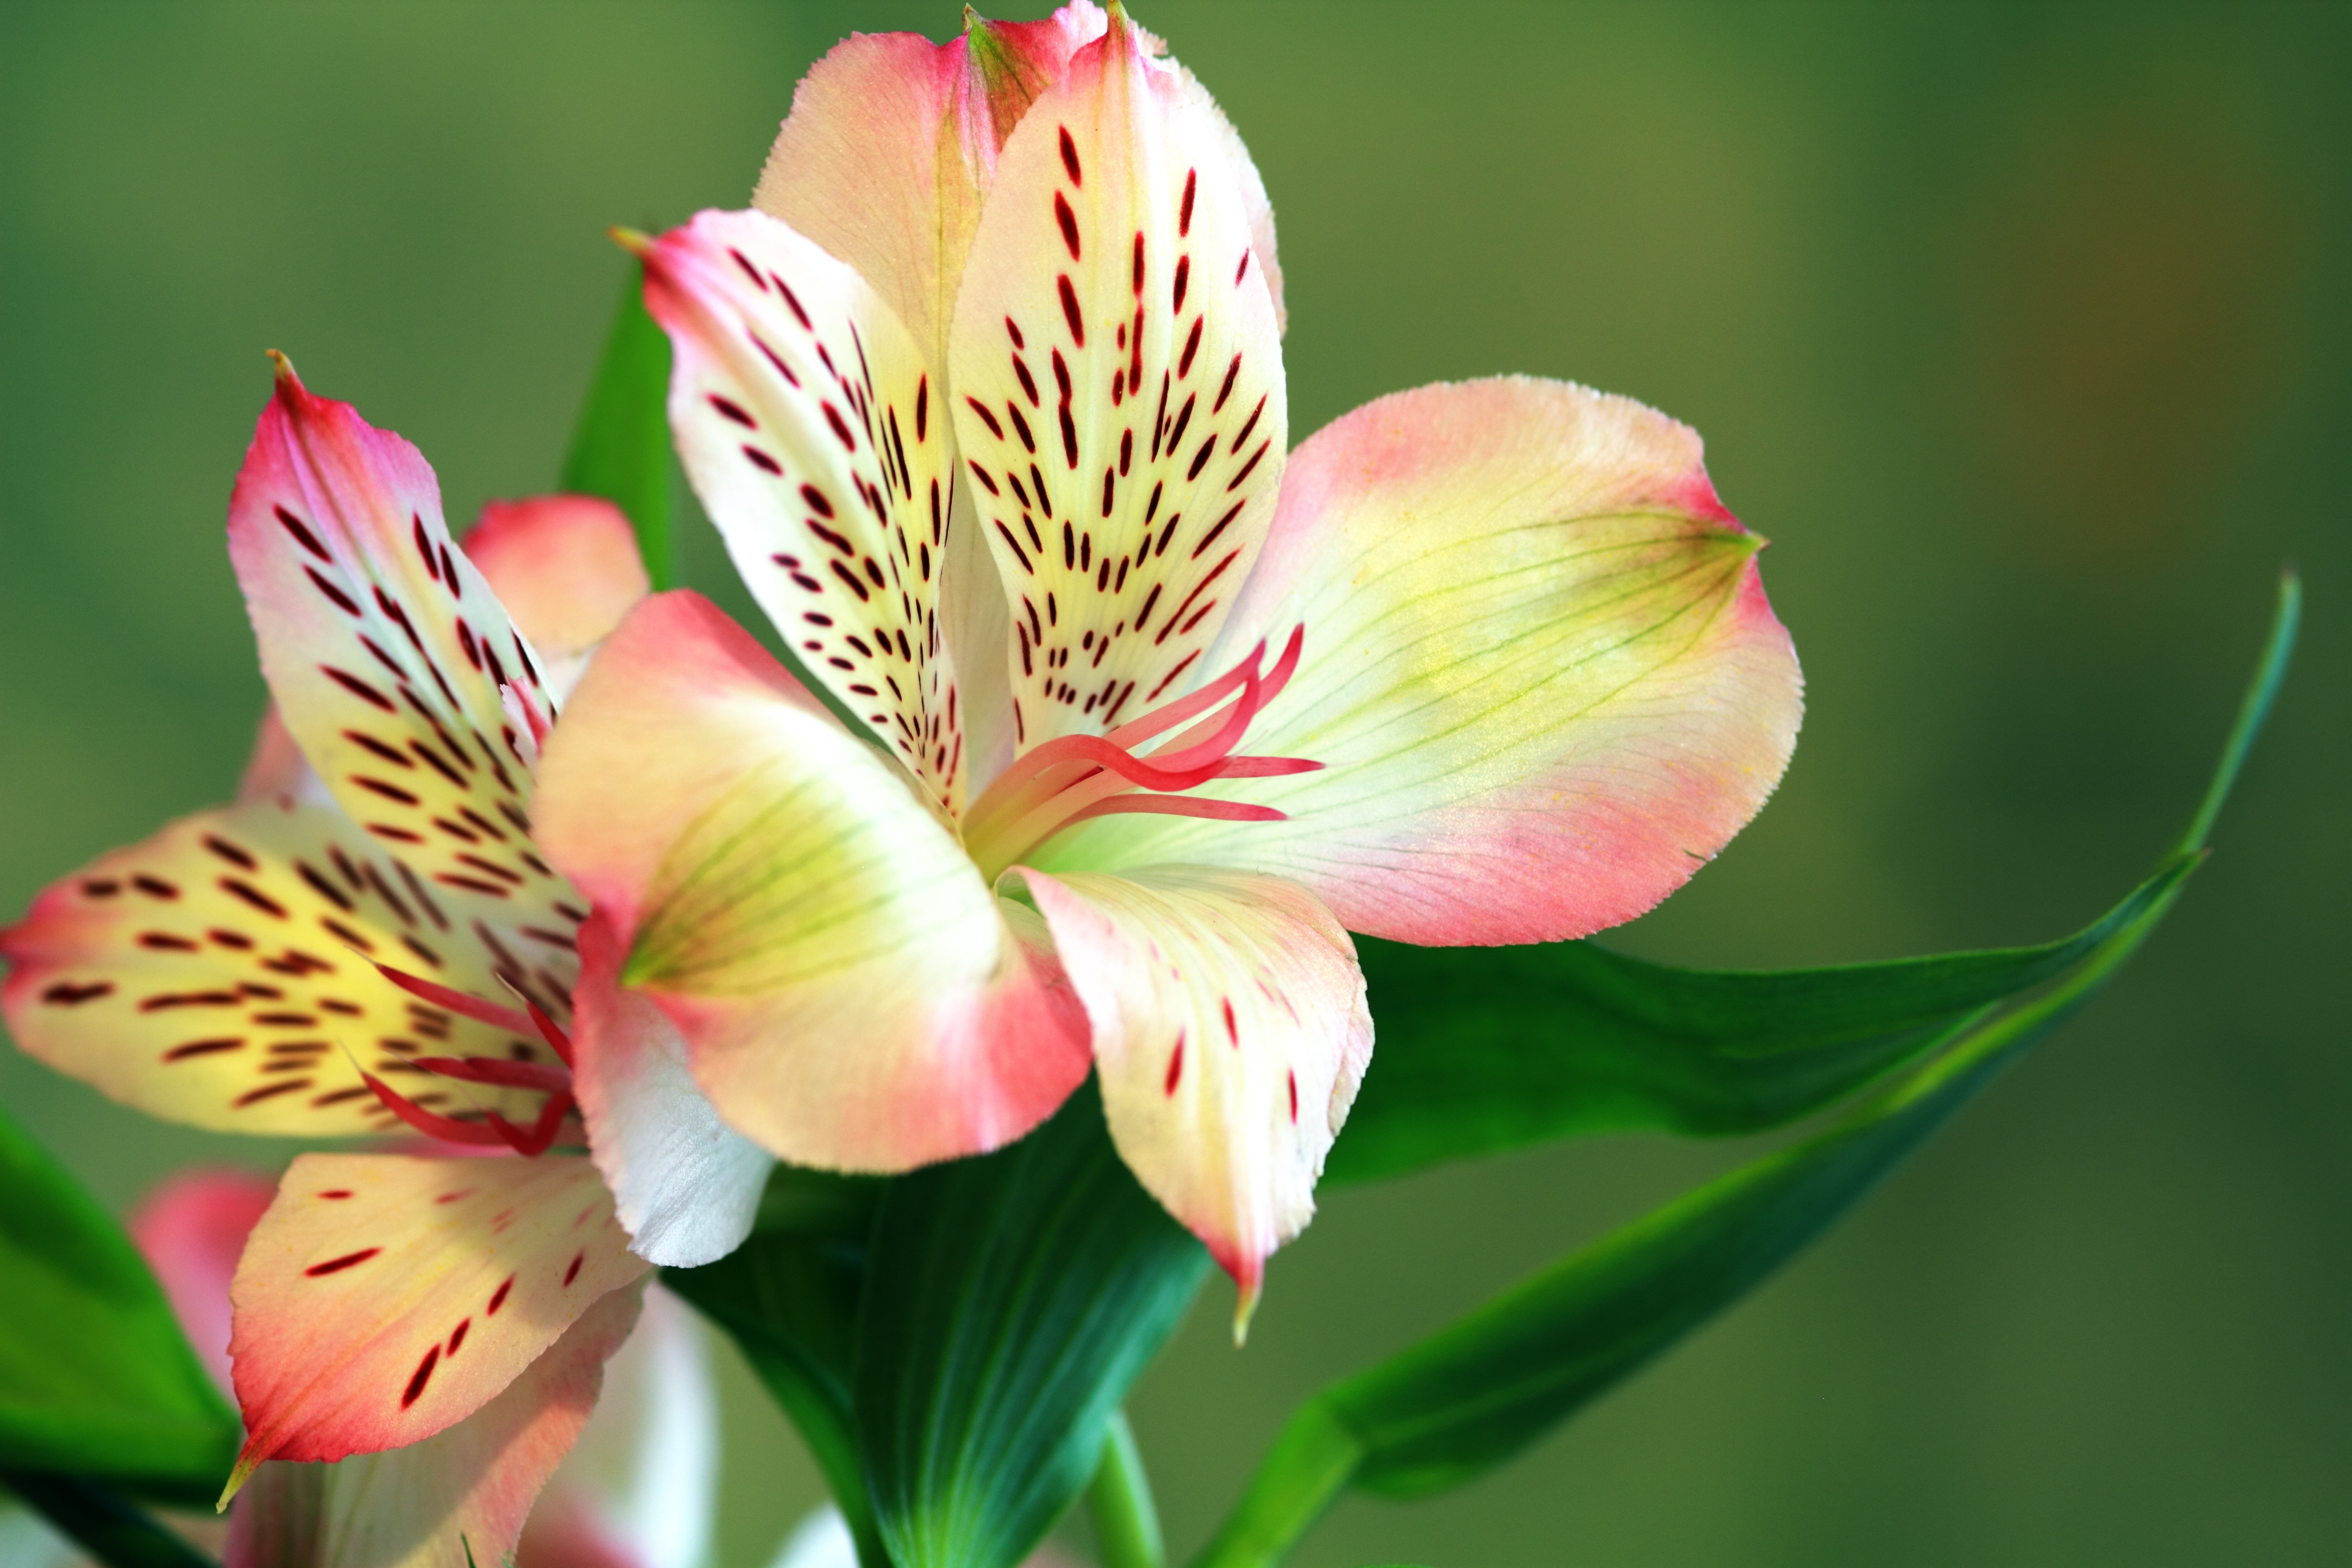
nature, blossom, plant, photography, leaf, flower, petal, bloom, isolated, summer, floral, spring, green, natural, botany, blooming, garden, pink, flora, close up, colour, beauty, beautiful, lily, macro photography, flowering plant, peruvian lily, plant stem, land plant, alstroemeriaceae